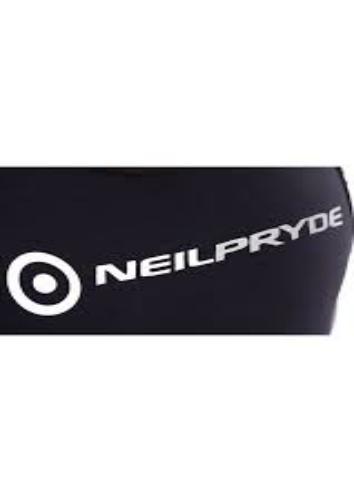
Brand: neil pryde-2
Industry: Sports